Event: Nepal Earthquake
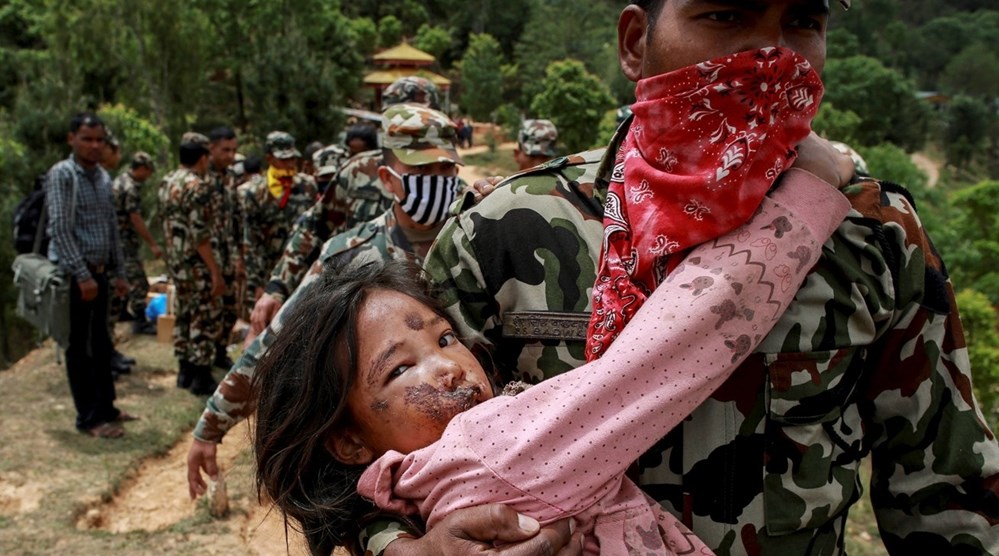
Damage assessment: no_damage